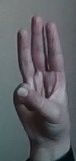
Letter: thaa